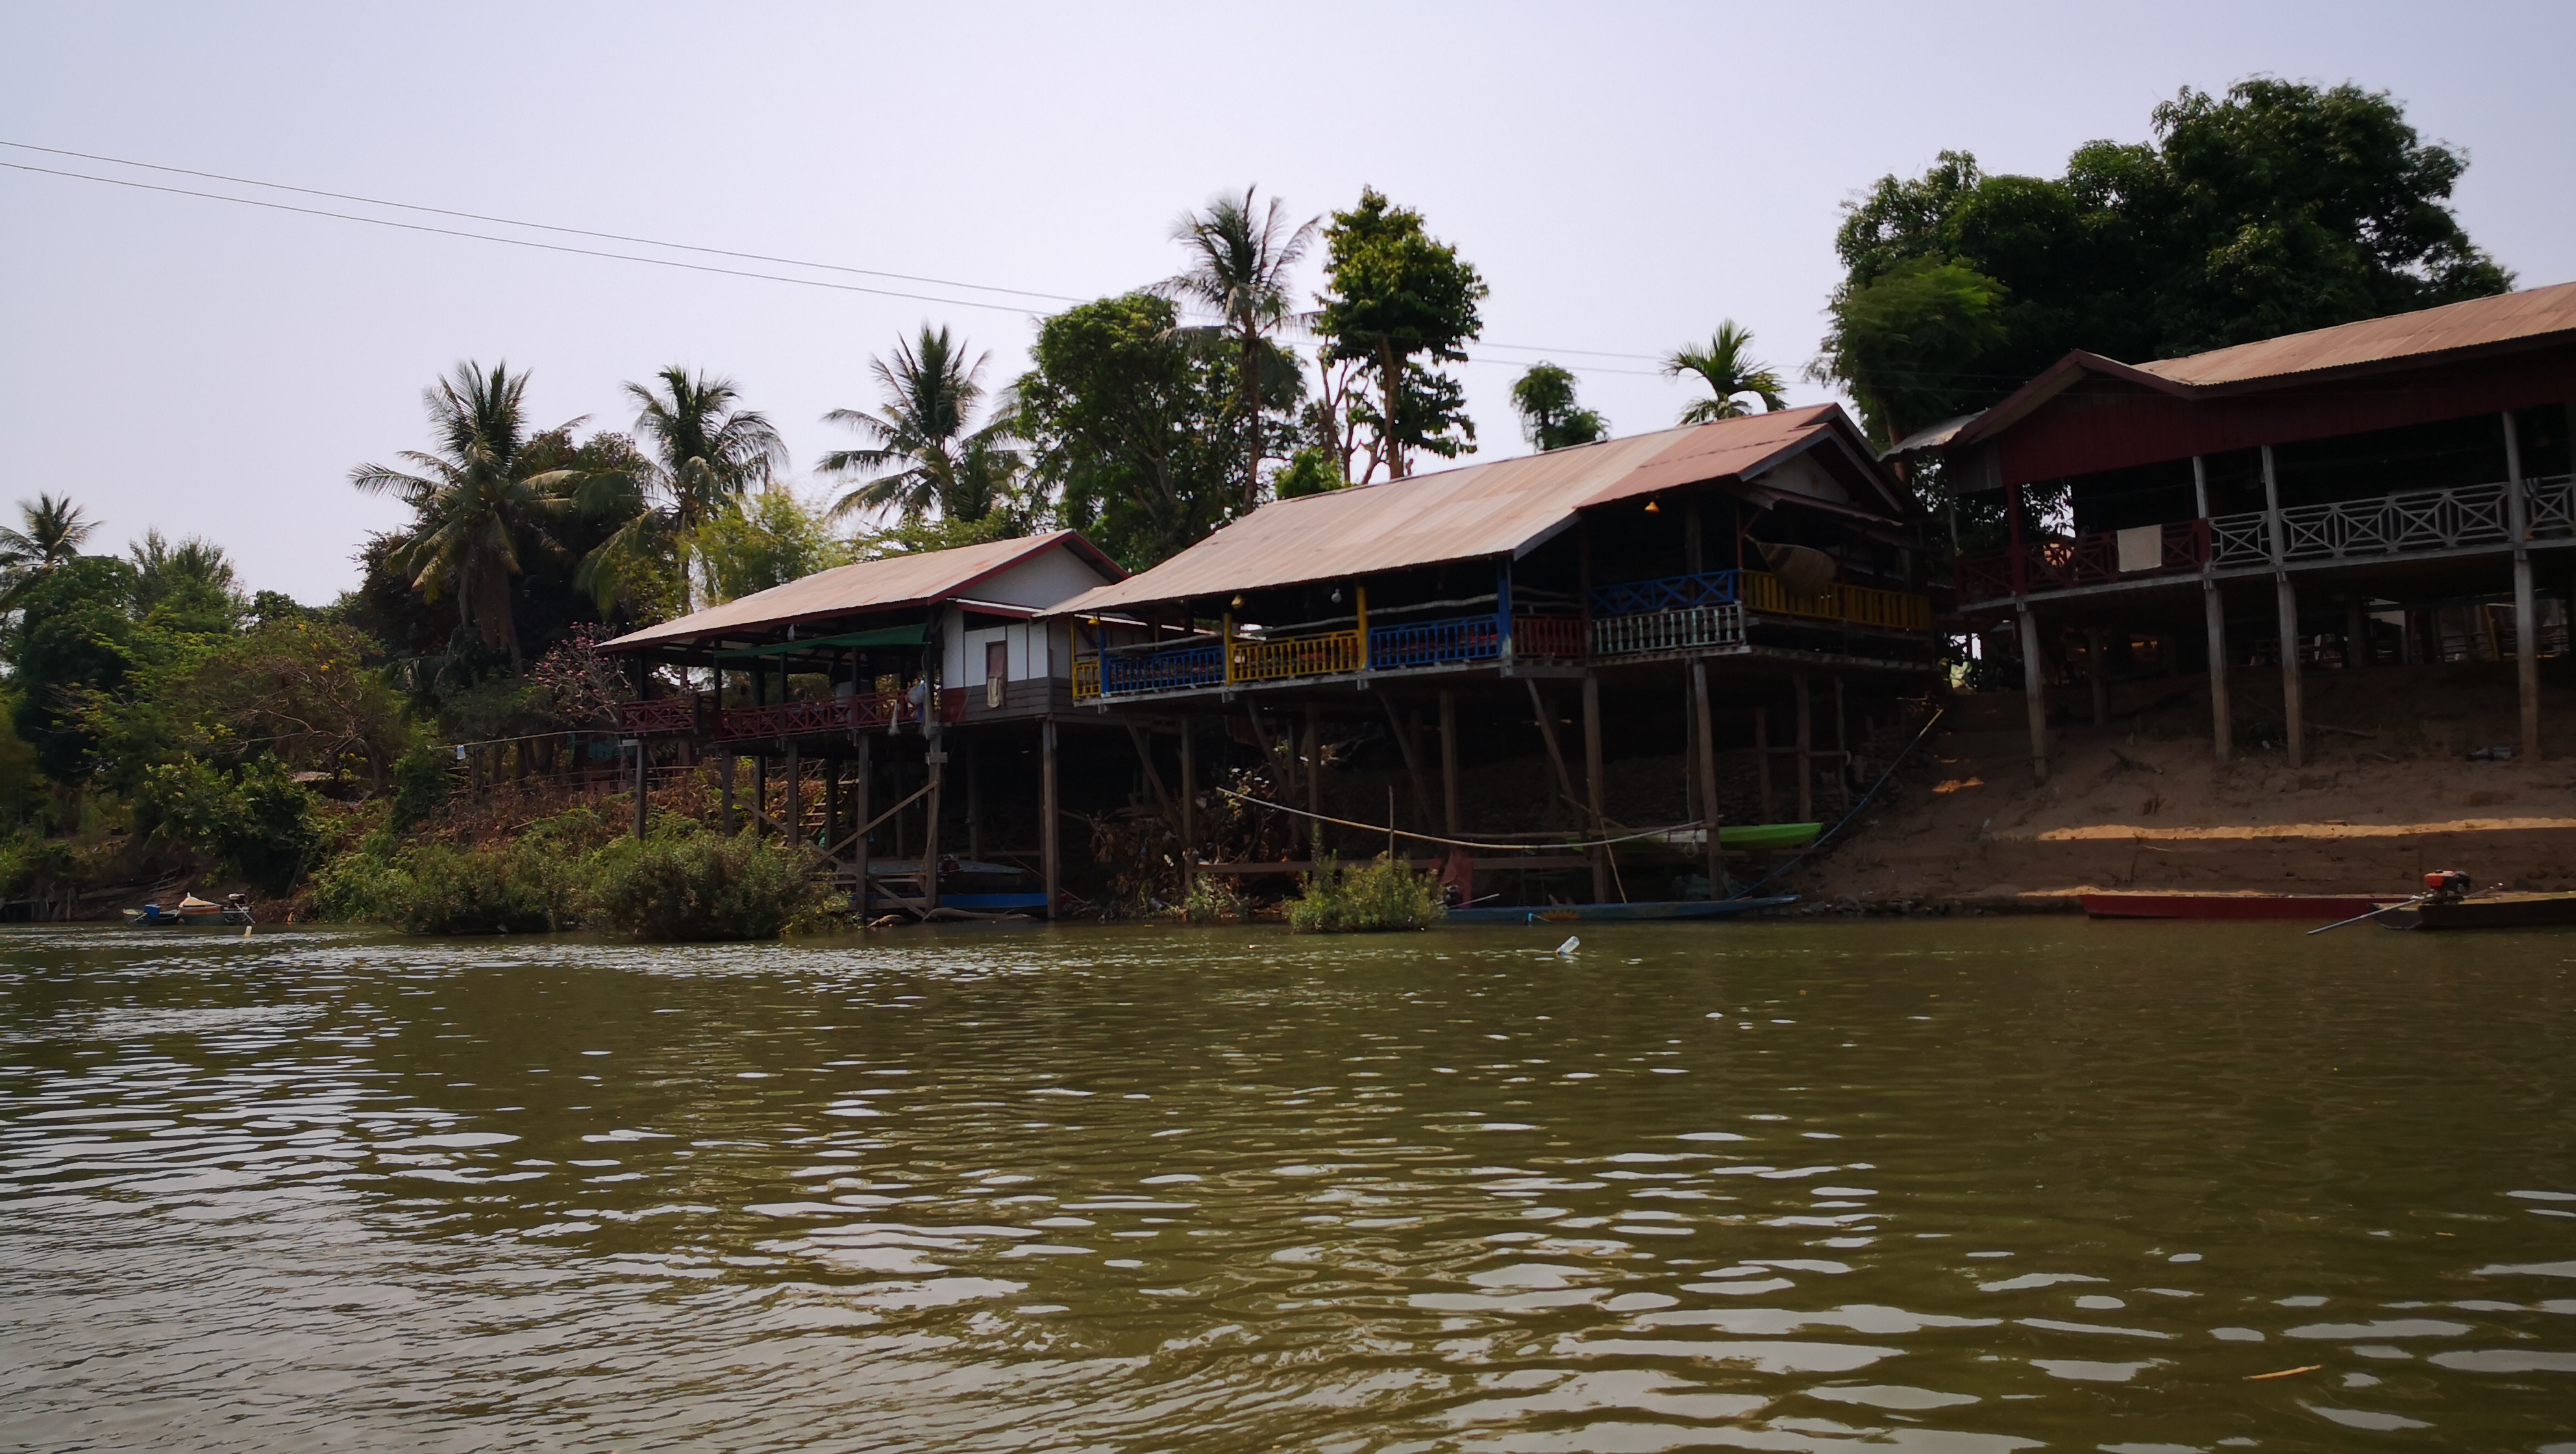
khong, river, bayou, waterway, water, house, shack, home, bank, lake, jungle, cottage, building, boathouse